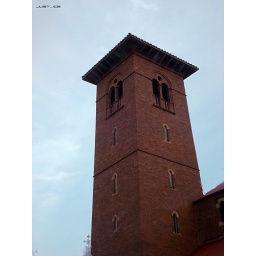
A tower from one of the building in town. Not too sure what the building is though.